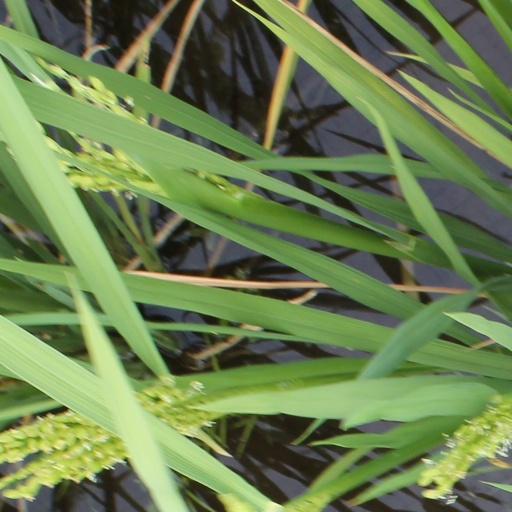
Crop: rice